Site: brandenburg
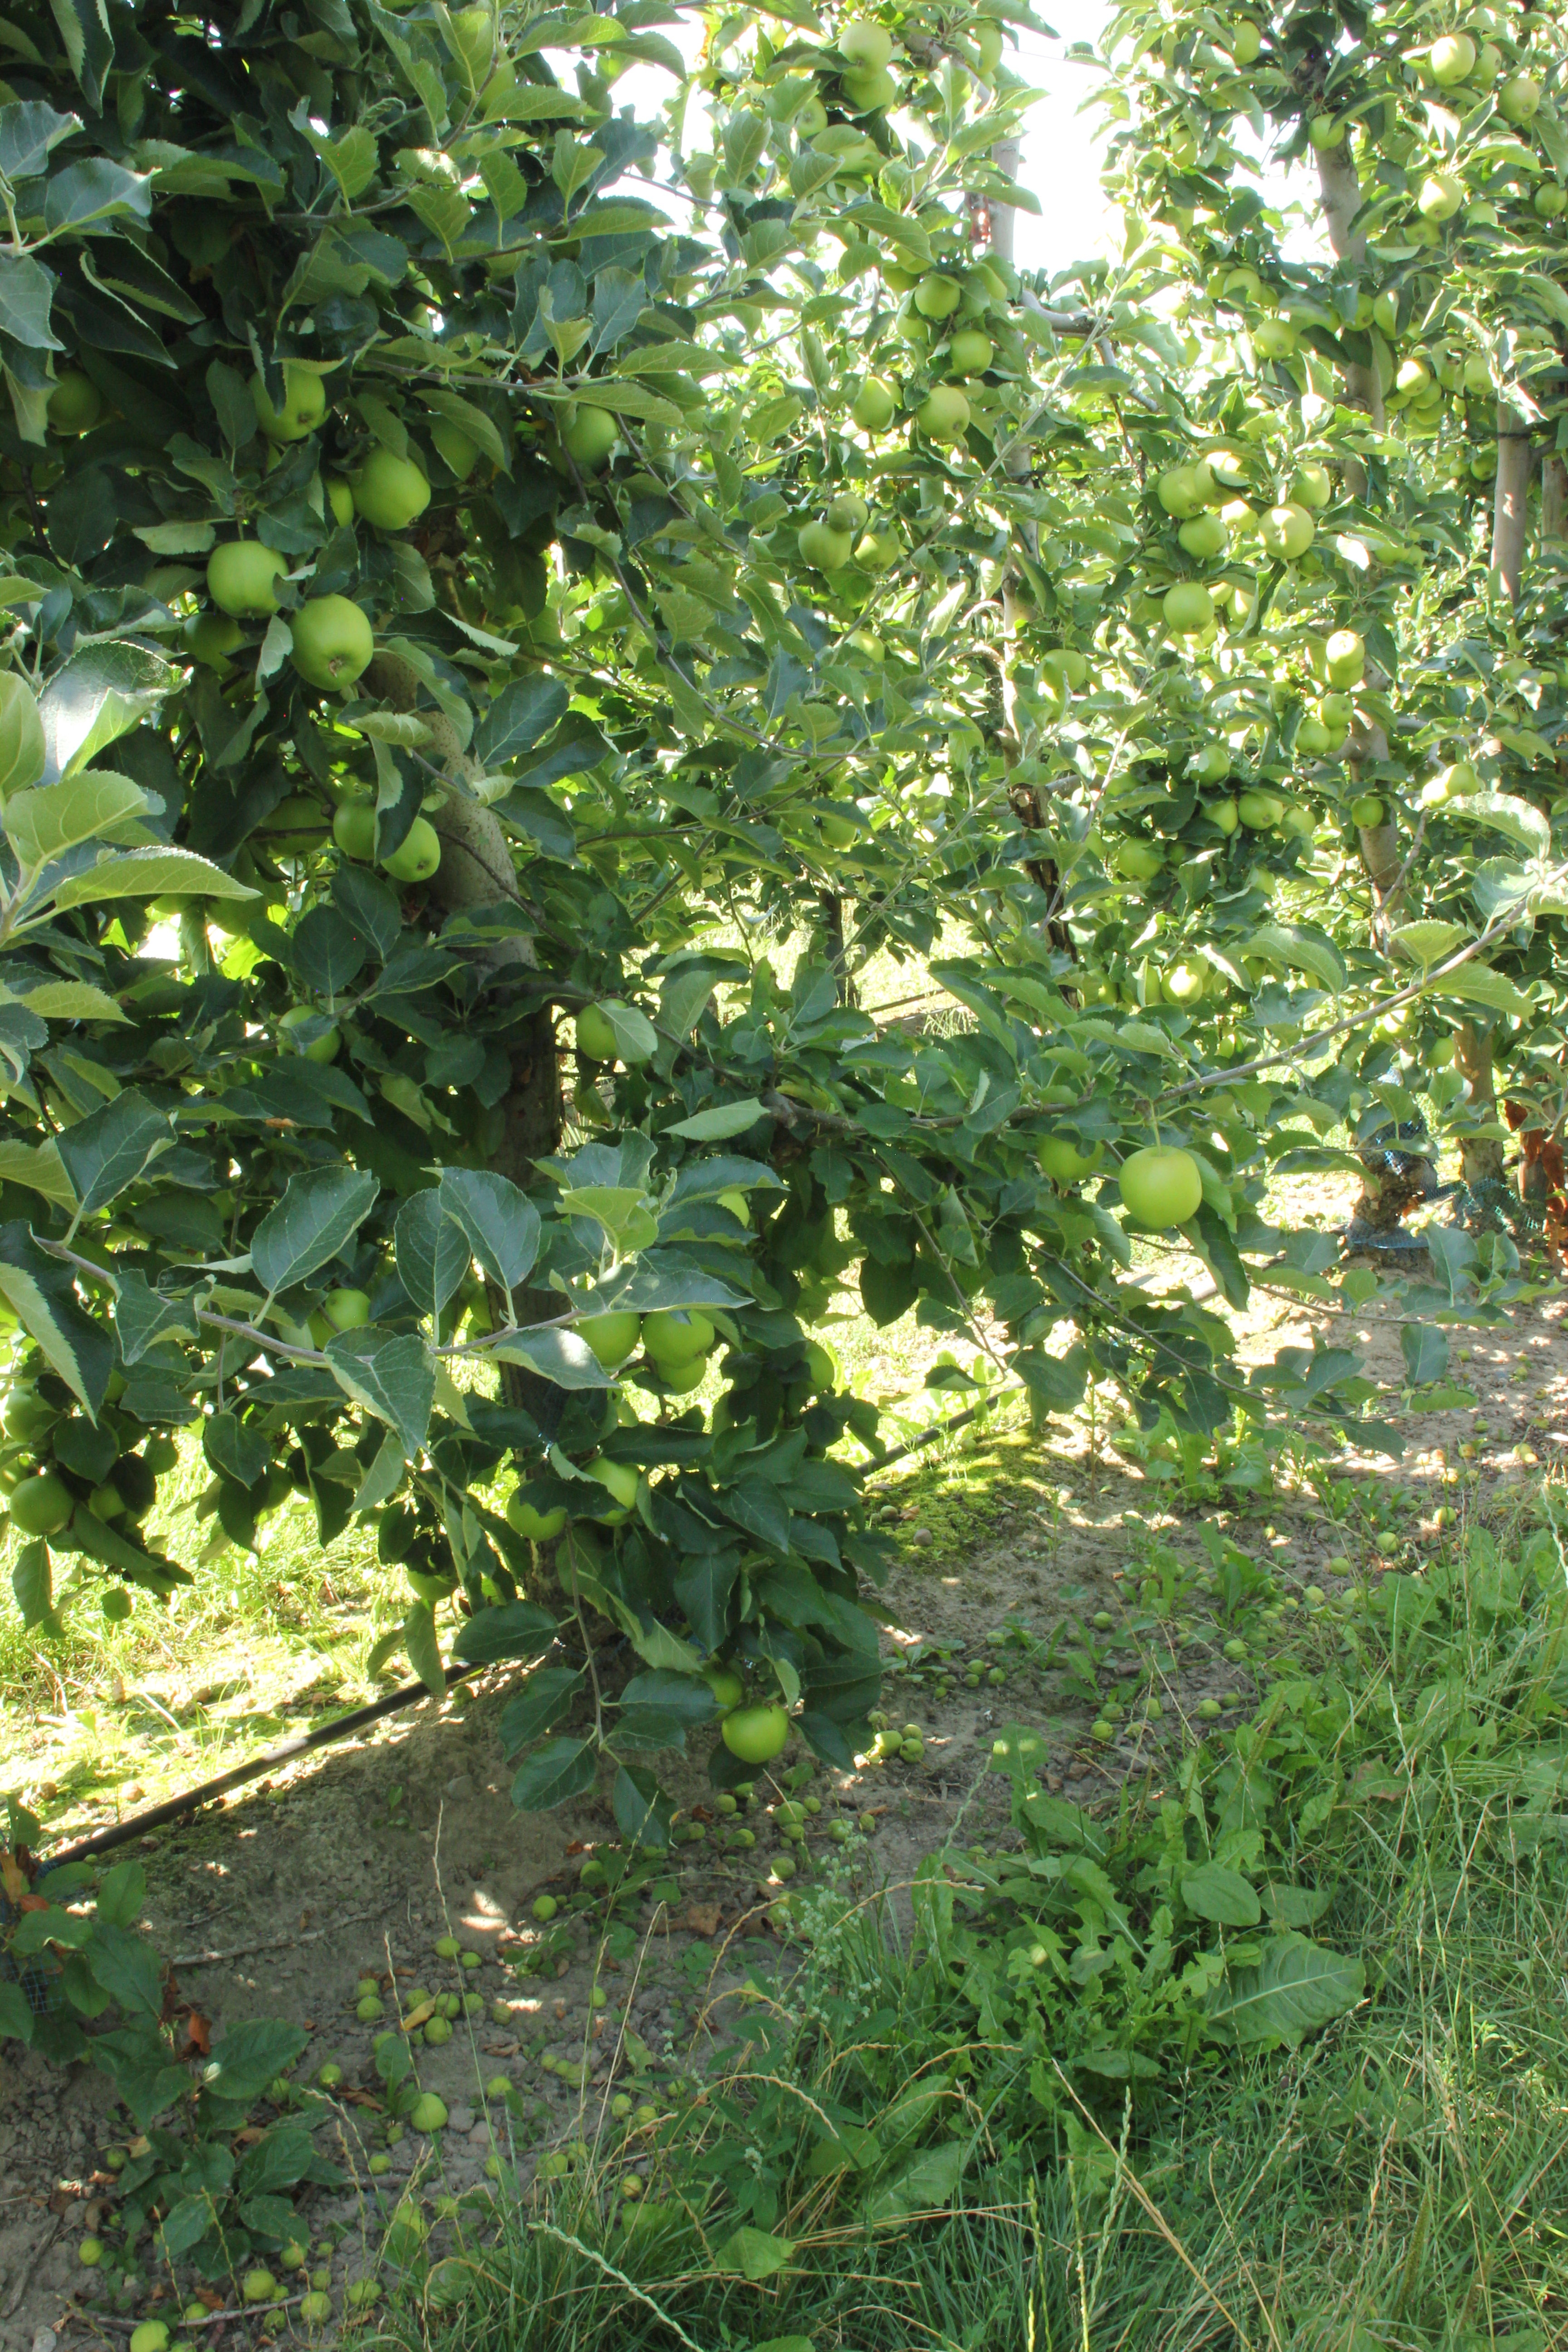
Growth stage (BBCH 77): Development of fruit